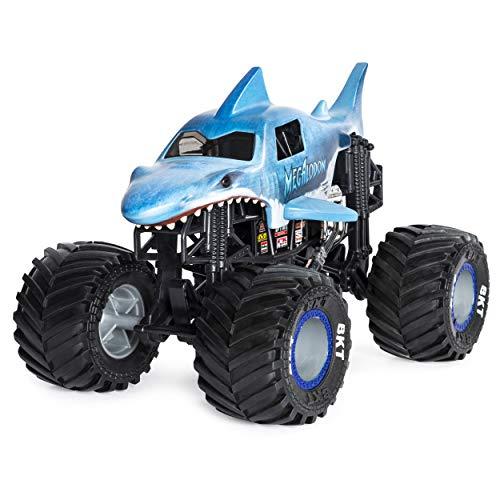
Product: Monster Jam Official Megladon Monster Truck, Die-Cast Vehicle 1:24 Scale
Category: Toys & Games | Kids' Electronics
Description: OFFICIAL MONSTER JAM: Ramp up your game with the all-new 1:24 scale monster truck With more details and graphics than ever before, this authentic replica has the style and swagger of the real thing.
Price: $32.98
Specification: ProductDimensions:5.4x8.2x5.7inches|ItemWeight:1.08pounds|ShippingWeight:1.4pounds(Viewshippingratesandpolicies)|ASIN:B07GTJMWSV|Itemmodelnumber:20107722|Manufacturerrecommendedage:36months-5years